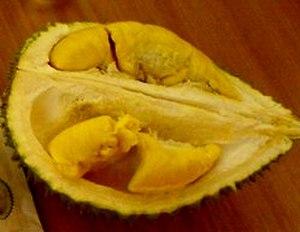
Le durian ou durion, Durio zibethinus est un arbre tropical à feuillage persistant de la famille des Bombacaceae ou des Malvaceae qui produit des fruits comestibles.